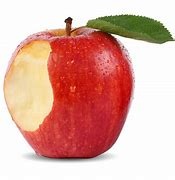
Label: apple